Julien Benneteau

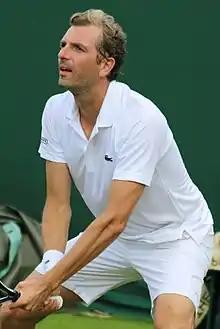
Benneteau at the 2017 Wimbledon Championships

Julien Henry Guy Benneteau-Desgrois (born 20 December 1981) is a French retired professional tennis player. He achieved a career-high ATP singles ranking of No. 25 and doubles ranking of No. 5 in November 2014. Benneteau did not win a singles title, although he finished as runner-up in a record 10 ATP tournaments, including holding a match point in the 2013 Kuala Lumpur final. He reached the quarterfinals of the 2006 French Open and the semifinals of the 2014 Cincinnati Masters and 2017 Paris Masters (the latter as a wildcard).